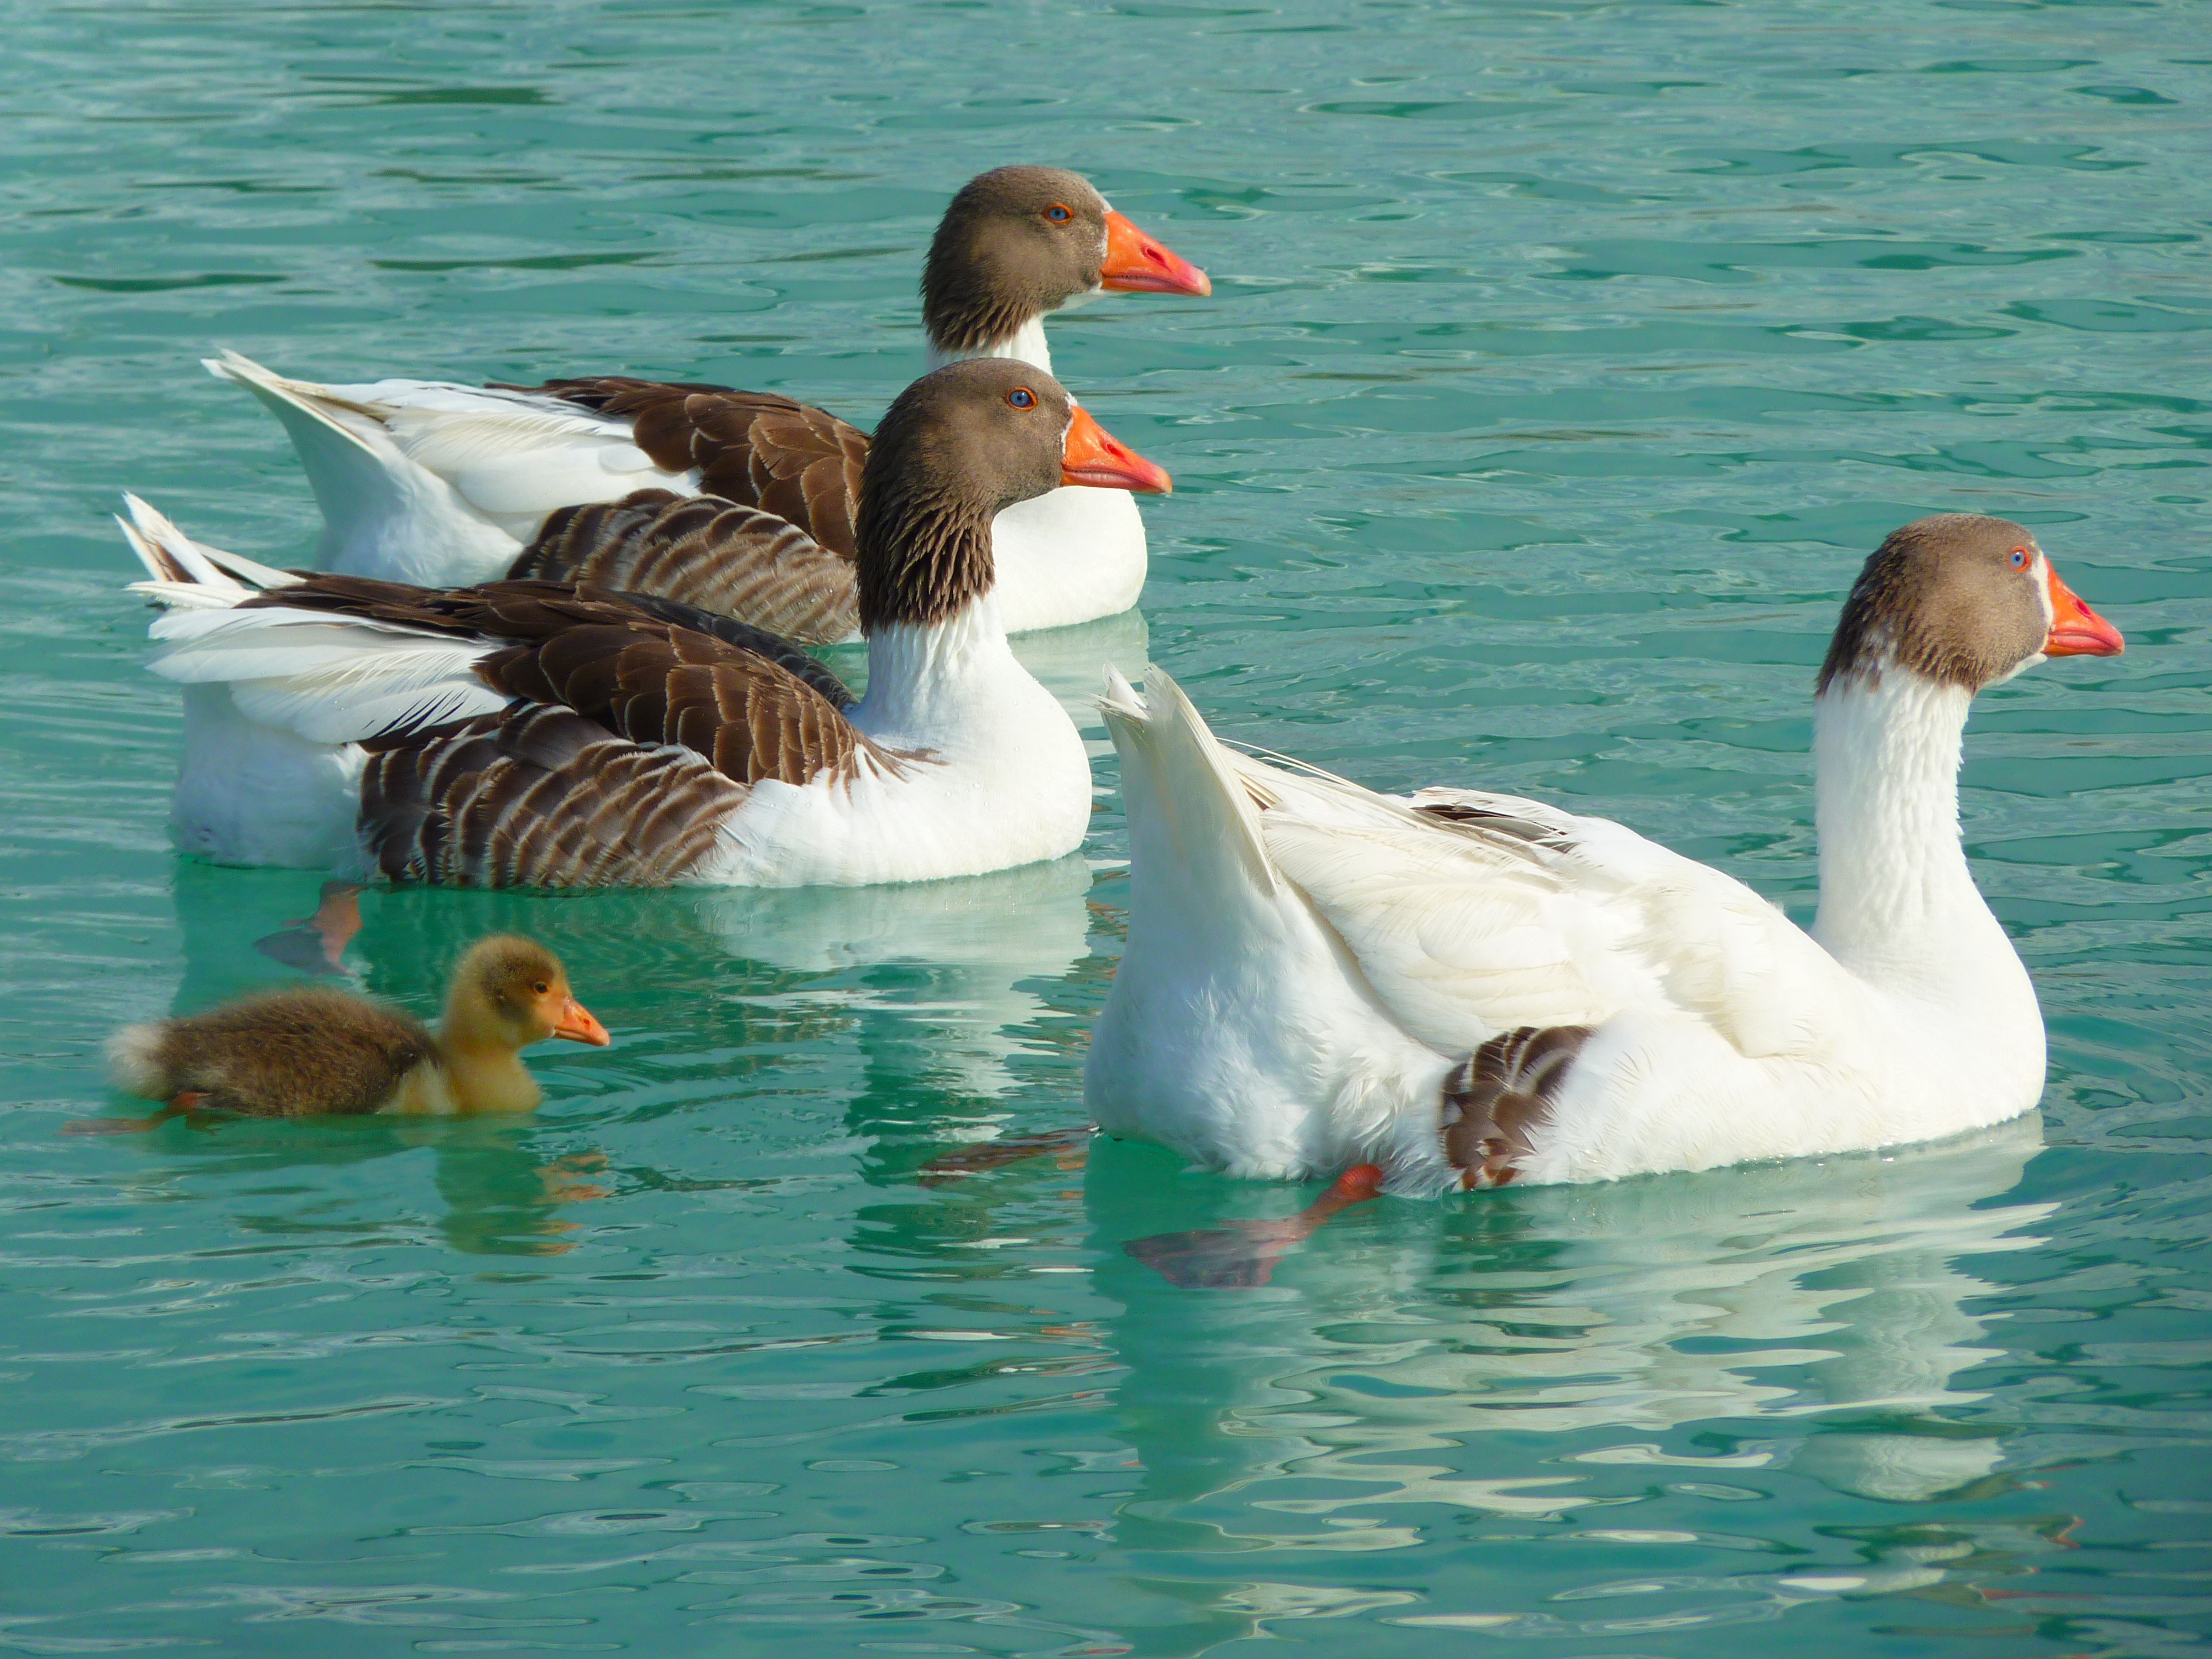
water, bird, wing, wildlife, swim, beak, fauna, duck, animals, goose, geese, vertebrate, waterfowl, water bird, ducks geese and swans